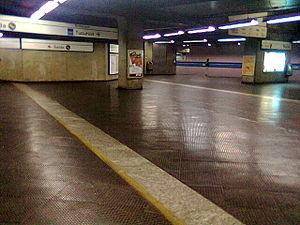
La ligne 1 - Bleue est une ligne du métro de São Paulo. Elle relie la station Tucuruvi et la station Jabaquara. C'est la première ligne de métro construite à être construite dans la ville. Sa construction a débuté en 1968 et elle a été mise en service en 1974. C'était également la première ligne de métro à être construit au Brésil.